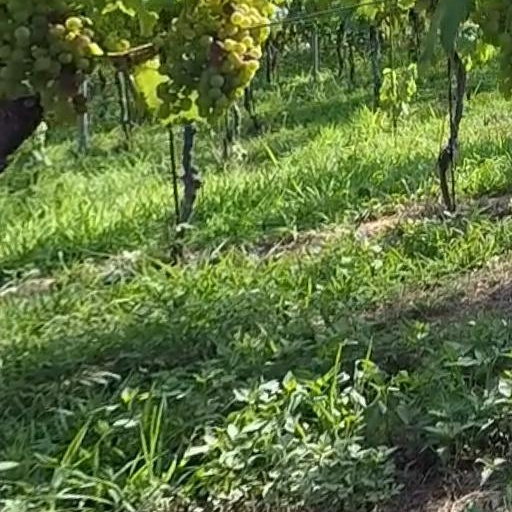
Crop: grape